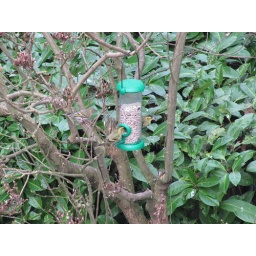
two male siskins and a female in Kent!